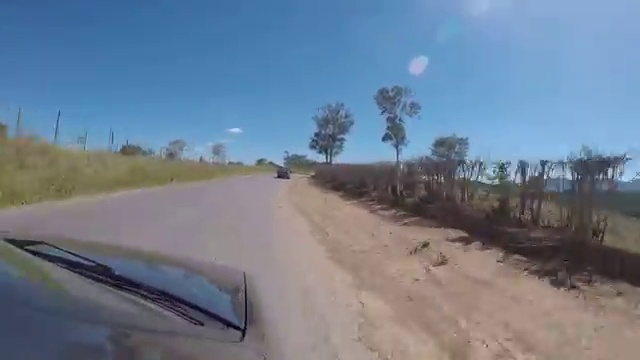
Fire: no
Smoke: no